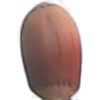
Label: Hazelnut 1